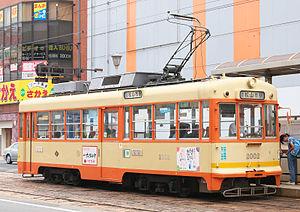
Iyo Railway Co., Ltd., également appelée Iyotetsu, est une compagnie de transport de passagers qui exploite trois lignes de chemin de fer à Matsuyama au Japon, ainsi que le réseau de tramways et de bus de la ville.